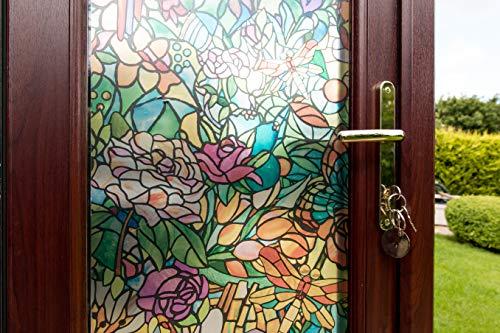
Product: d-c-fix 96445 Spring Chapel/Tulia Window Film, 17" x 78" Roll-2 Pk with Applicator
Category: Home & Kitchen | Home Décor | Kids' Room Décor | Window Treatments | Window Stickers & Films
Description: Includes 2 17" x 78" rolls and applicator.
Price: $12.99